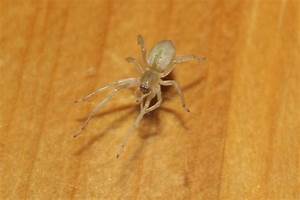
Label: spider